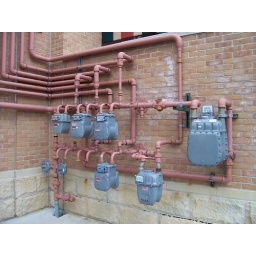
Six meters and a neat arrangement of red pipes behind them, alongside a brick wall of a business in Worthington, Ohio.